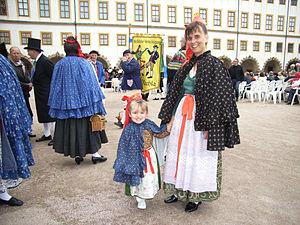
Le costume de Ruhla est le costume traditionnel de Ruhla en Thuringe, autrefois dans le duché de Gotha. Il est porté aujourd'hui lors de manifestations folkloriques.